New Minster Liber Vitae

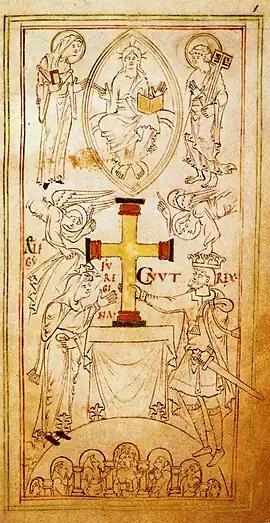
"Liber Vitae", folio 6r

The original manuscript is now kept in the British Library in London, as Stowe MS 944. It and the Durham "Liber Vitae" are the only surviving Anglo-Saxon confraternity books.